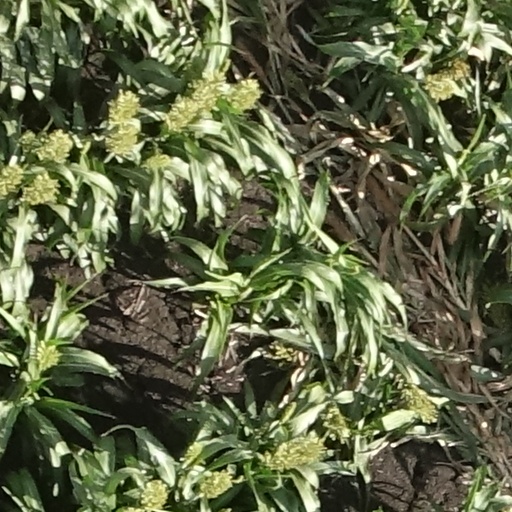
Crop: sorghum